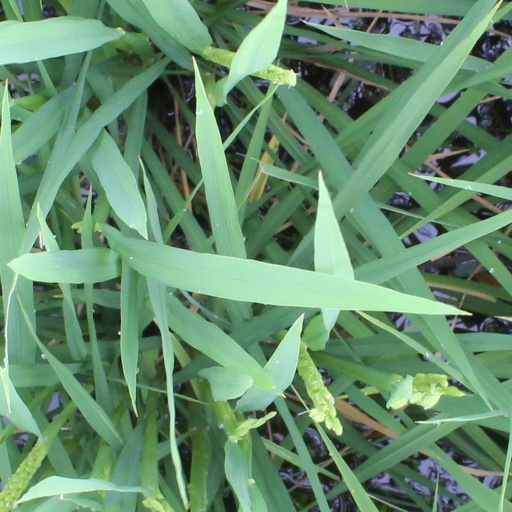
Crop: rice